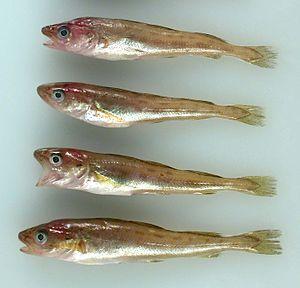
Le genre Eleginus regroupe deux espèces de poissons de la famille des Gadidae.